Kintzheim

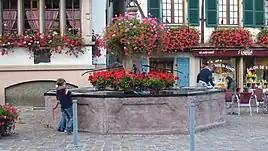
Kintzheim: In earlier centuries the village fountain would have been a meeting point for villagers, but during the twentieth century the arrival of a piped water supply left the fountain playing a largely decorative role.

The war of the Peasants which in this area broke out in 1525 touched the neighbourhood very directly. At Scherwiller the Duke of Lorraine crushed an 'army' of 5,000 peasants and saw to it that the village was (again) torched. The peasant uprising started in several centres including Sélestat, though in reality it had been brewing during a much longer period and over a wider area: the revolt raged across Germanic central Europe for three years. Economic hardship was a key cause of these armed insurrections. Since the previous century Alsace had been ravaged by a succession of military invasions involving the destruction of villages and crops: the burden of homes burned down and of harvests destroyed or stolen was always suffered most acutely by the peasants. In addition to economic shortage and loss must be added the exploitation of the small farmers by the nobility and the monasteries: the result was a growing antagonism towards landowners. In addition to poll taxes and tithes, peasants found themselves increasingly burdened by the additional taxes levied in order to fund international wars and other extravagances of the lords and nobles.